Vayeshev

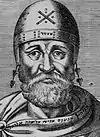
Philo

Hermann Gunkel argued that what he called the legend of Tamar in Genesis 38 depicts in part early relations in the tribe of Judah: The Tribe of Judah allied itself with Canaanites who are reflected in the legendary Hirah of Adullam and Judah's wife, Bathshua. According to Gunkel, the accounts of Er and Onan reflect that a number of Judan-Canaanitish tribes perished early. And the accounts of Perez and Zerah reflect that finally two new tribes arose.